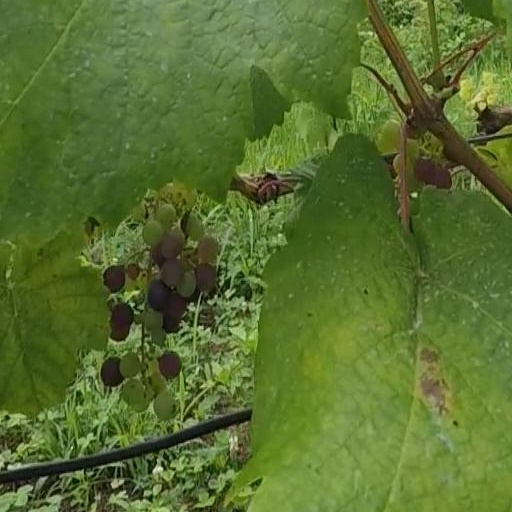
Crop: grape